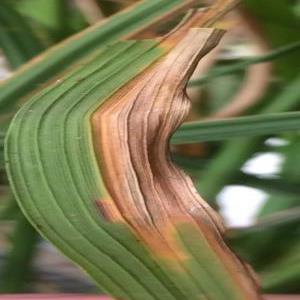
Disease: Bacterialblight